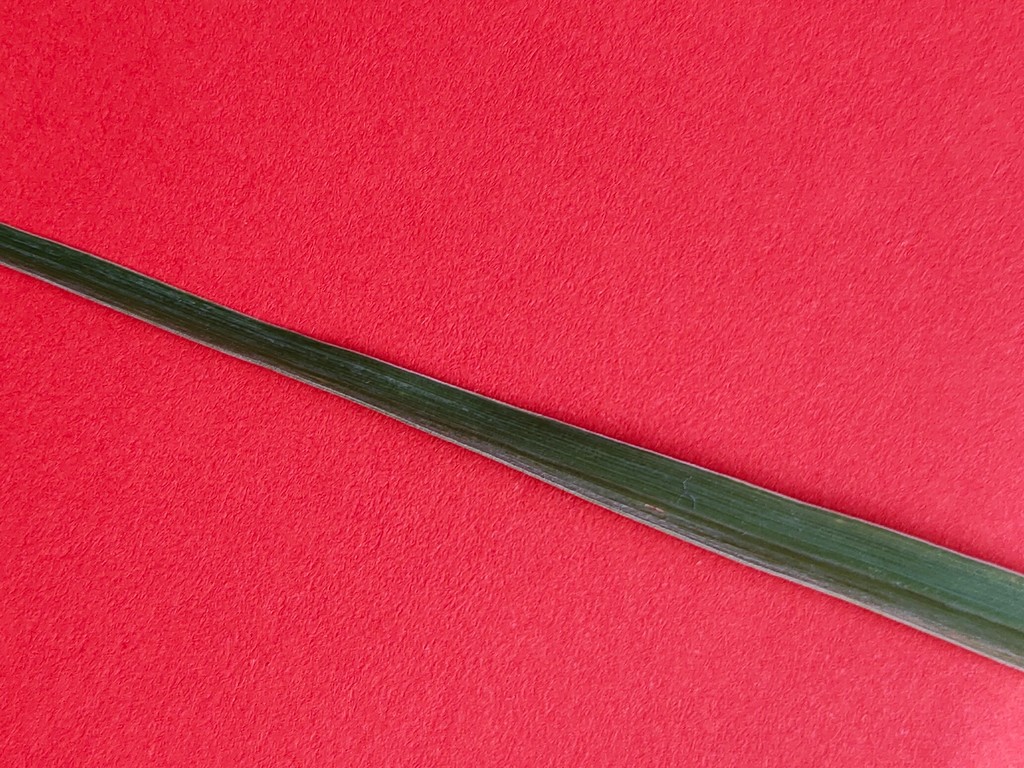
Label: Healthy